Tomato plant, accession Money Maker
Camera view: tilt-top (135 deg); turntable rotation: 300 degrees
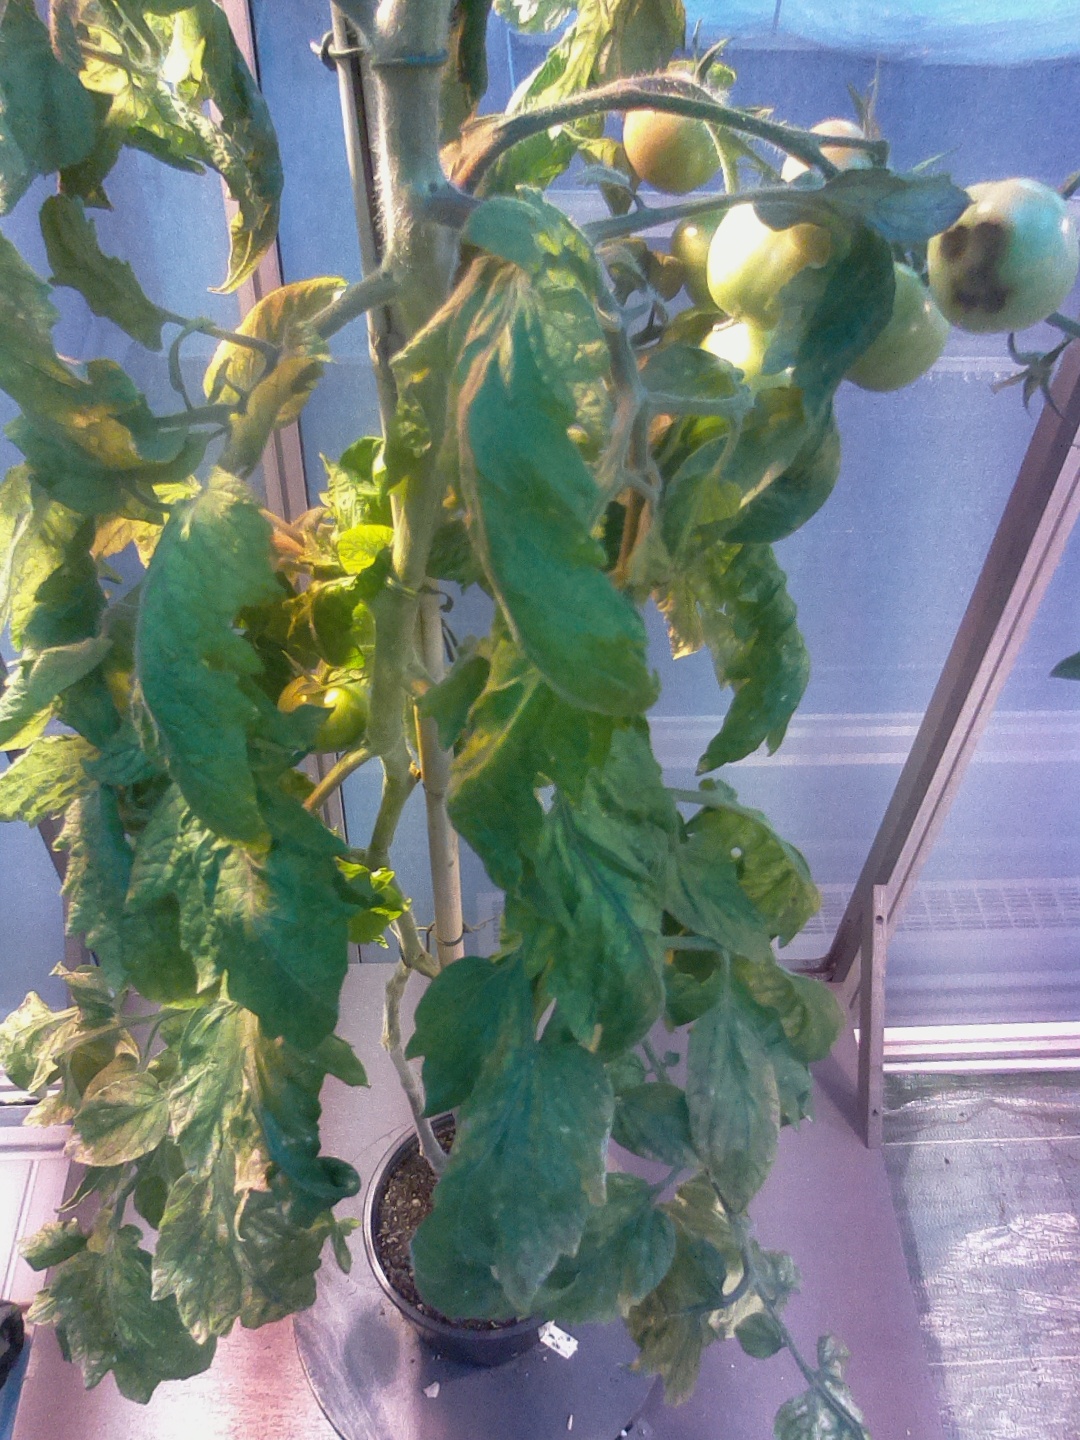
BBCH growth stage 76: 60%-70% of final fruit size